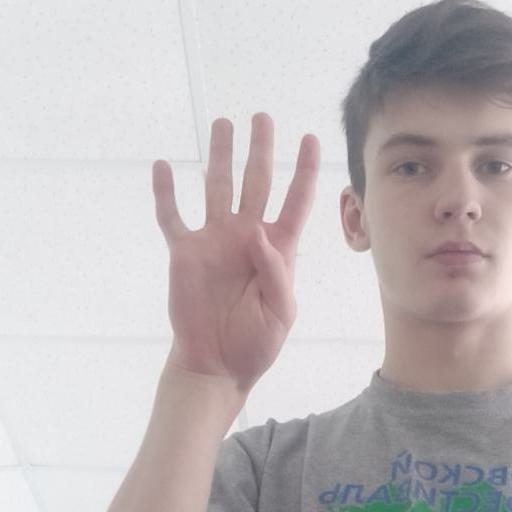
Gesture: four